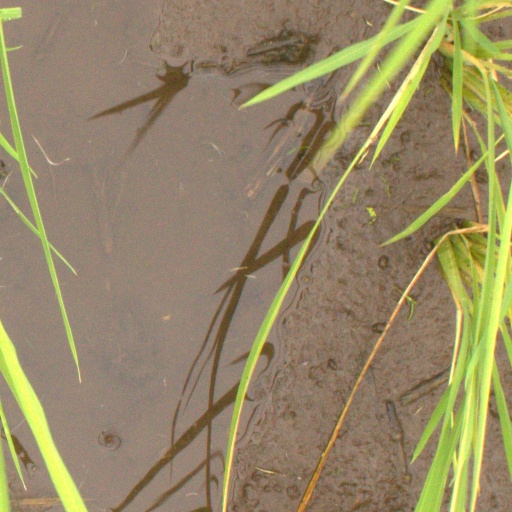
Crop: rice